2006 FIFA World Cup

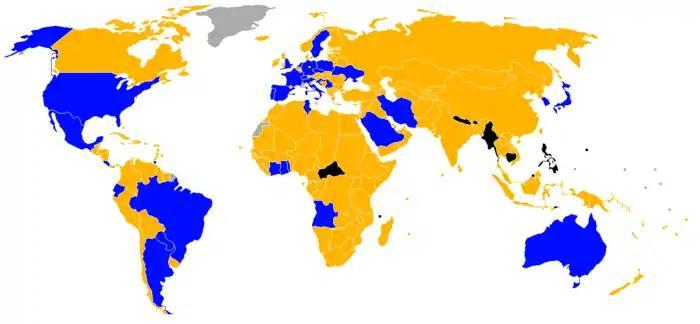

In 2006, Germany had a plethora of football stadia that satisfied FIFA's minimum capacity of 40,000 seats for World Cup matches. The outdated and still-standing Olympiastadion in Munich (69,250), the venue for the 1974 final match was not used for the tournament, even though FIFA's regulations allow one city to use two stadia. Düsseldorf's LTU Arena (51,500), Bremen's Weserstadion (43,000) and Mönchengladbach's Borussia-Park (46,249) were also not used.